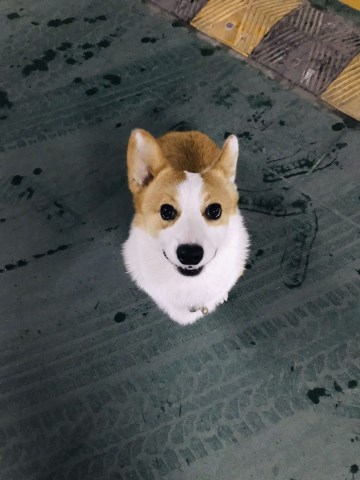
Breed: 2909-n000116-Cardigan